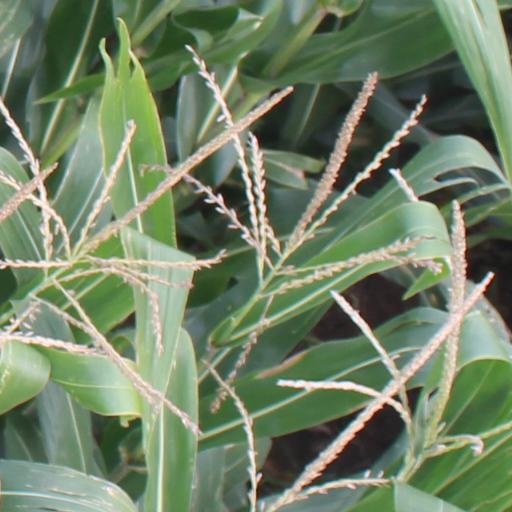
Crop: maize; corn